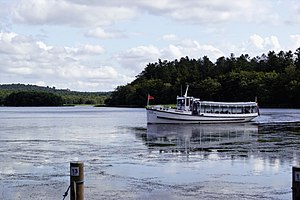
Brassø
Turbåden Ternen, der er en af Hjejlebådene i Skallervig, Brassø
Turbåden Ternen i Skallervig, Brassø
Brassø er en del af Gudenå-systemet og er den sidste i rækken af Himmelbjergsøer i Gudenåens løb mod Silkeborg. Den indgår også i det større søsystem – kaldet Silkeborgsøerne.